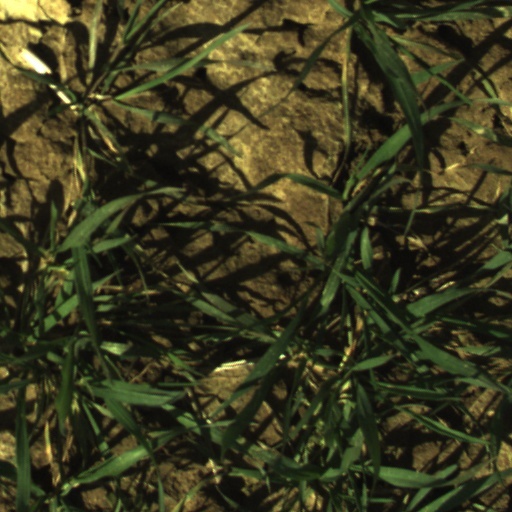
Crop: wheat